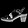
Label: Sandal